San Gabriel, California

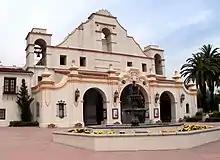
San Gabriel Mission Playhouse

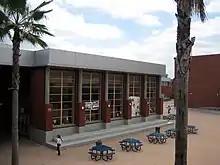
Gabrielino High School

The 2010 United States census reported that San Gabriel had a population of 39,718. The population density was . The racial makeup of San Gabriel was 24,091 (60.7%) Asian, 10,076 (25.4%) White (11.4% Non-Hispanic White), 388 (1.0%) African American, 220 (0.6%) Native American, 43 (0.1%) Pacific Islander, 3,762 (9.5%) from other races, and 1,138 (2.9%) from two or more races. Hispanic or Latino of any race were 10,189 persons (25.7%).